State of North Queensland

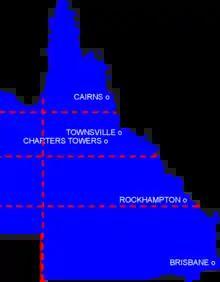
Various other lines dividing Queensland

Supporters of the North Queensland state include Geoffrey Blainey, and Member of Parliament Bob Katter and former member Clive Palmer.